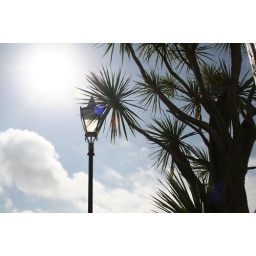
Wierd mix of tropical palm tree thing and victorian street lamp in Salcombe Devon